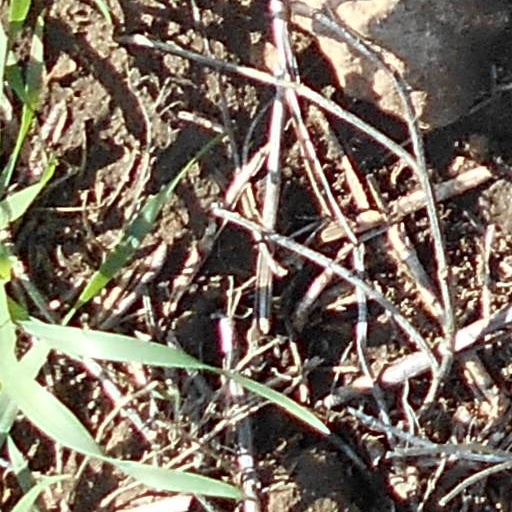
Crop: wheat